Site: brandenburg
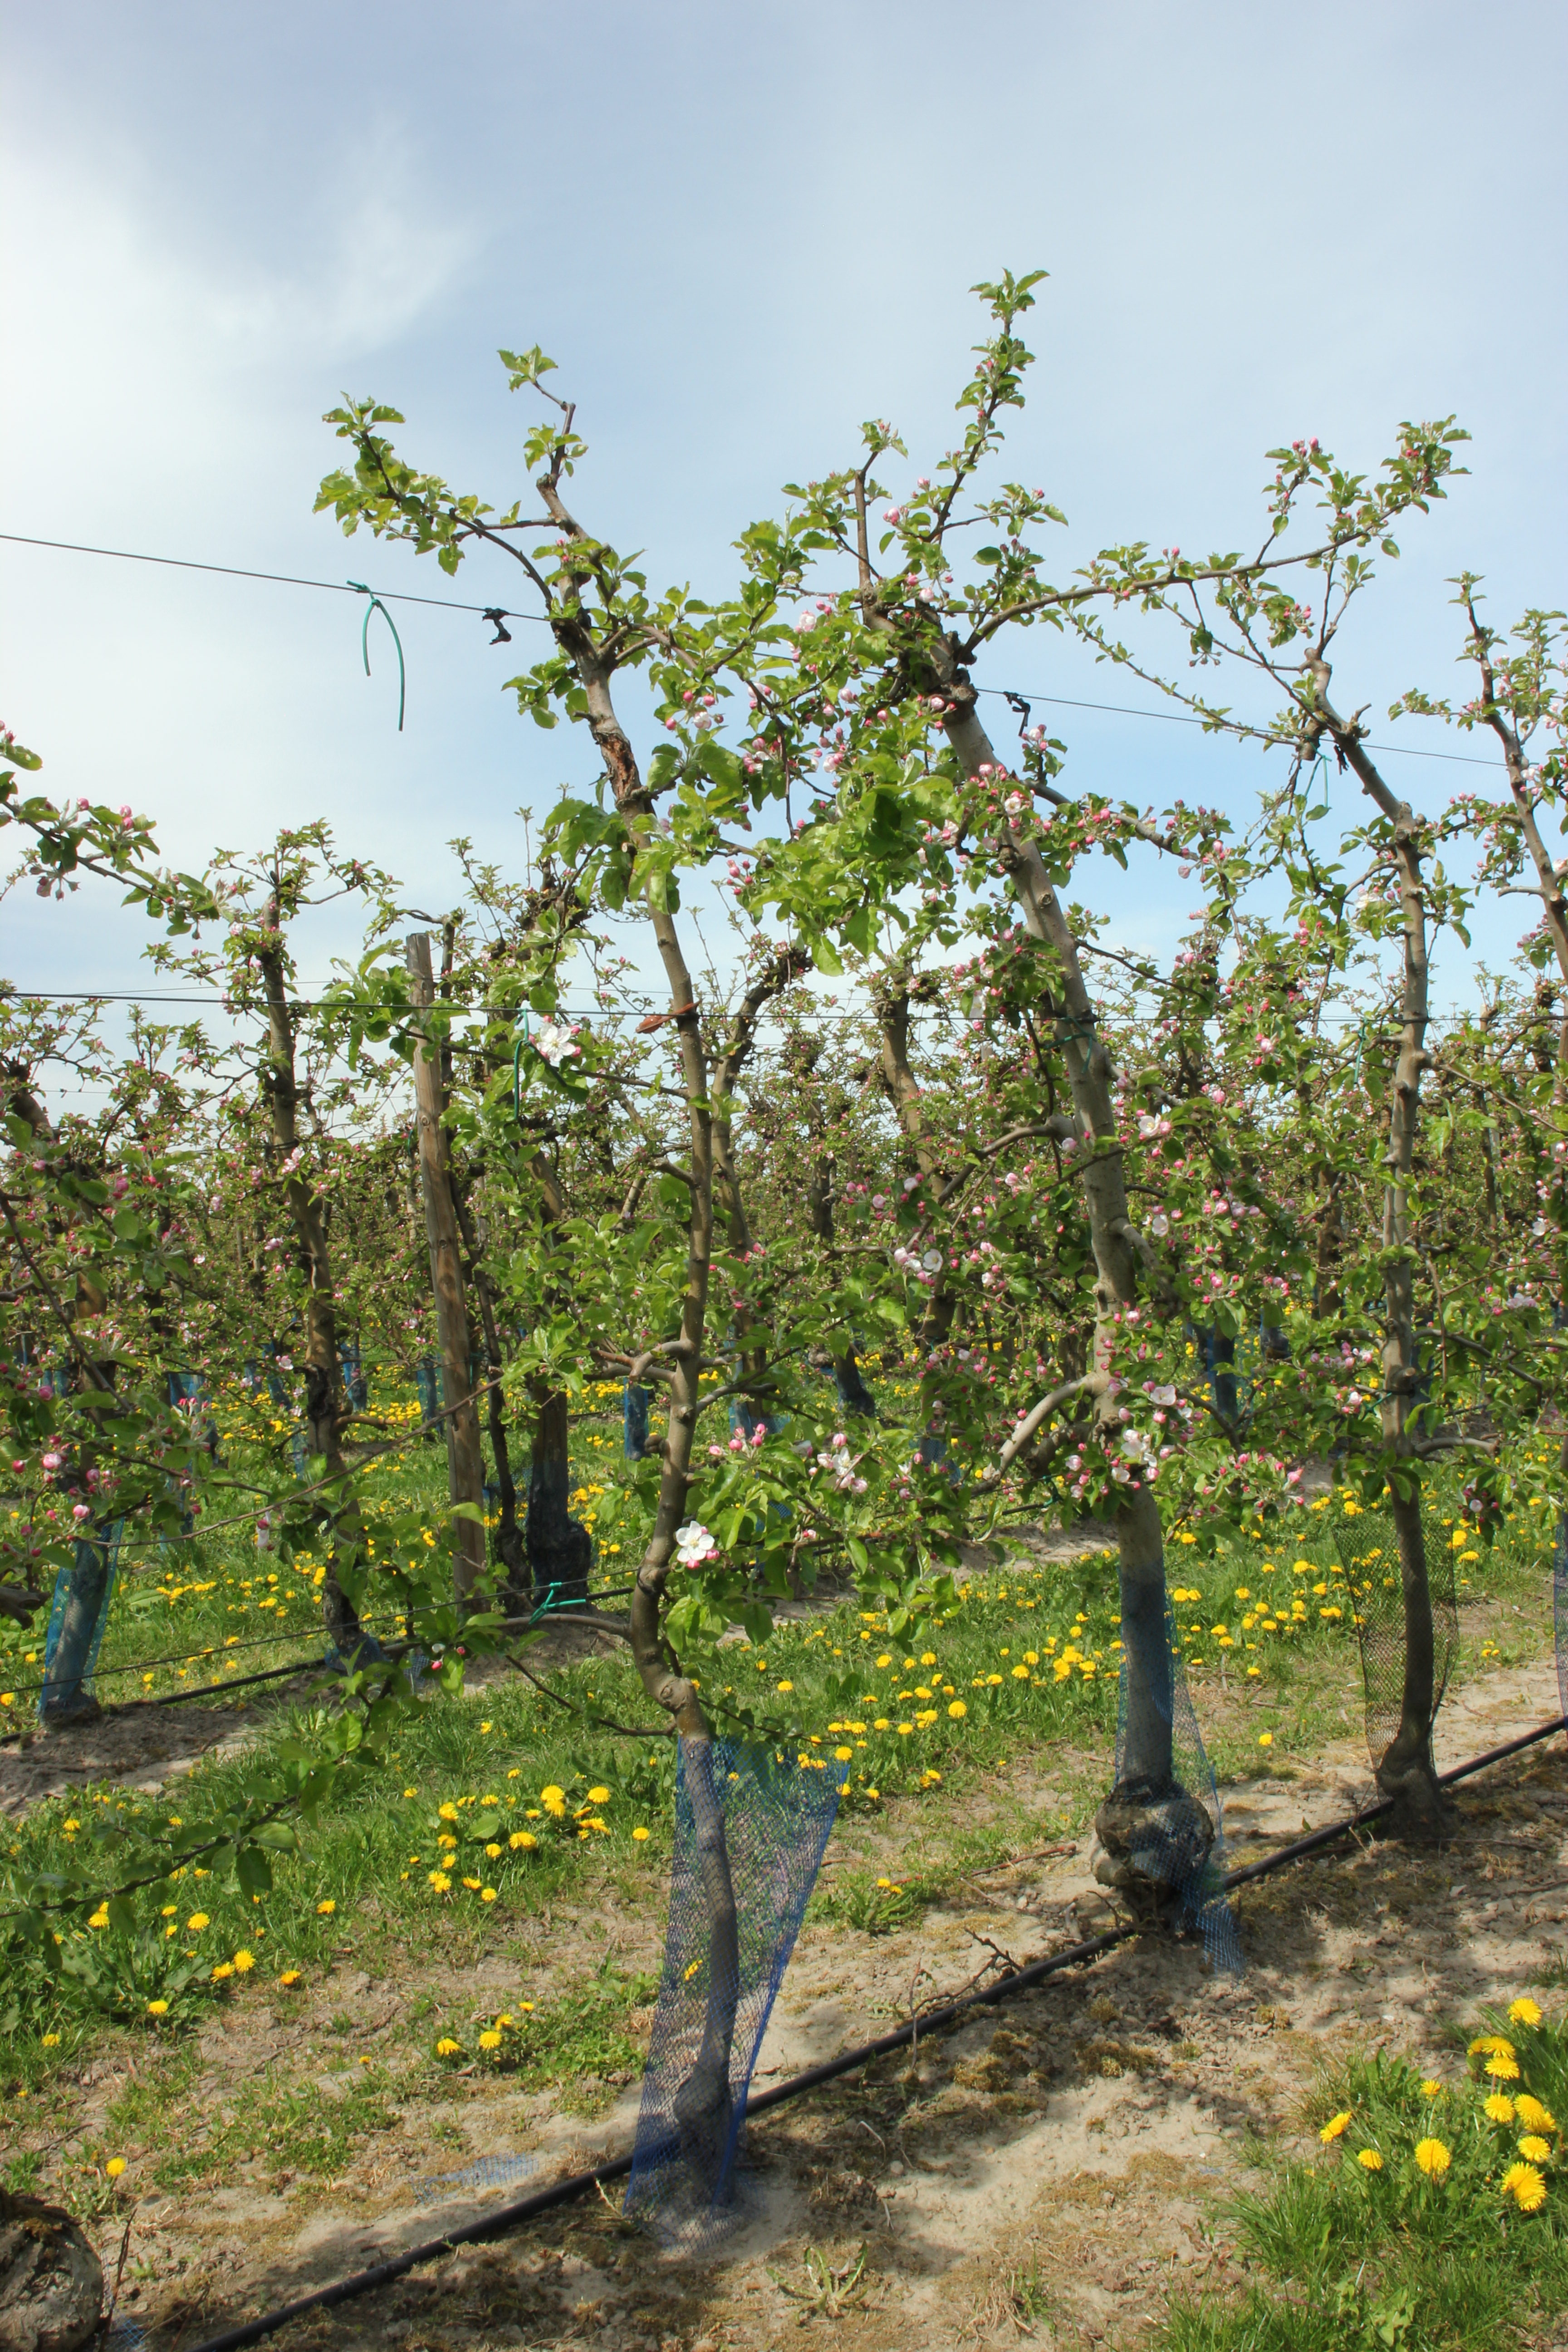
Growth stage (BBCH 57): Inflorescence emergence